Bergenshallen

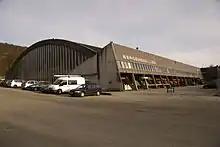
Bergenshallen

Bergenshallen is an indoor ice hockey arena in Bergen, Norway. It was built in 1968 and seats 1,800 people and has standing room for 1,200 more. The arena hosts the home games of the Bergen Flyers ice hockey team.